Arthur Elvin

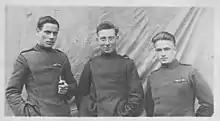
Arthur Elvin (center) in POW camp 1918

Flying as an observer, Elvin was shot down over France and was held as a prisoner of war for six months, despite at least one escape attempt. He later said that one of the reasons for his recapture was that he could not swim, and that this had made him determined to construct a public swimming pool. After the war Elvin was employed by the Ministry of Munitions to salvage the metal in artillery shells in France, supervising, in his words, "hundreds of workmen of all nationalities."